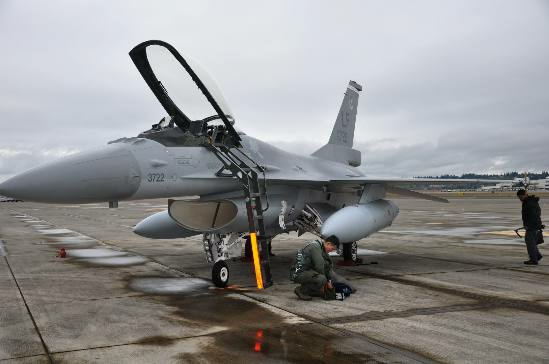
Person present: Yes